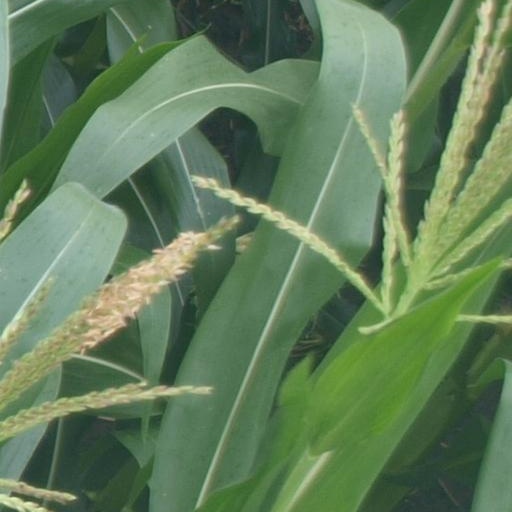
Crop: maize; corn